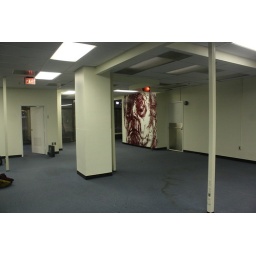
all cans, vacant office building in virginia